Clockwork

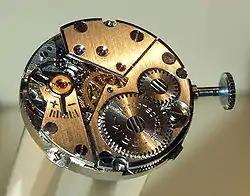
Clockwork of mechanical Prim wrist watch

Clockwork refers to the inner workings of either mechanical devices called clocks and watches (where it is also called the movement) or other mechanisms that work similarly, using a series of gears driven by a spring or weight.